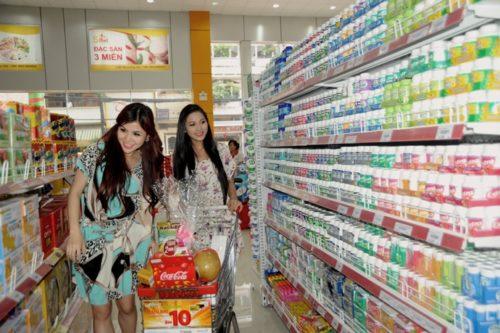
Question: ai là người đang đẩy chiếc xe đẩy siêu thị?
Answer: cô gái tóc dài mặc đầm trắng